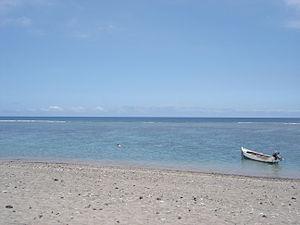
Un lagon est une étendue d'eau peu profonde à l'intérieur d'un atoll ou fermée au large du littoral par un récif corallien.
L'île de La Réunion est un département d'outre-mer français situé dans le sud-ouest de l'océan Indien.
Les plages de La Réunion sont des plages de l'océan Indien formées sur les côtes de La Réunion.